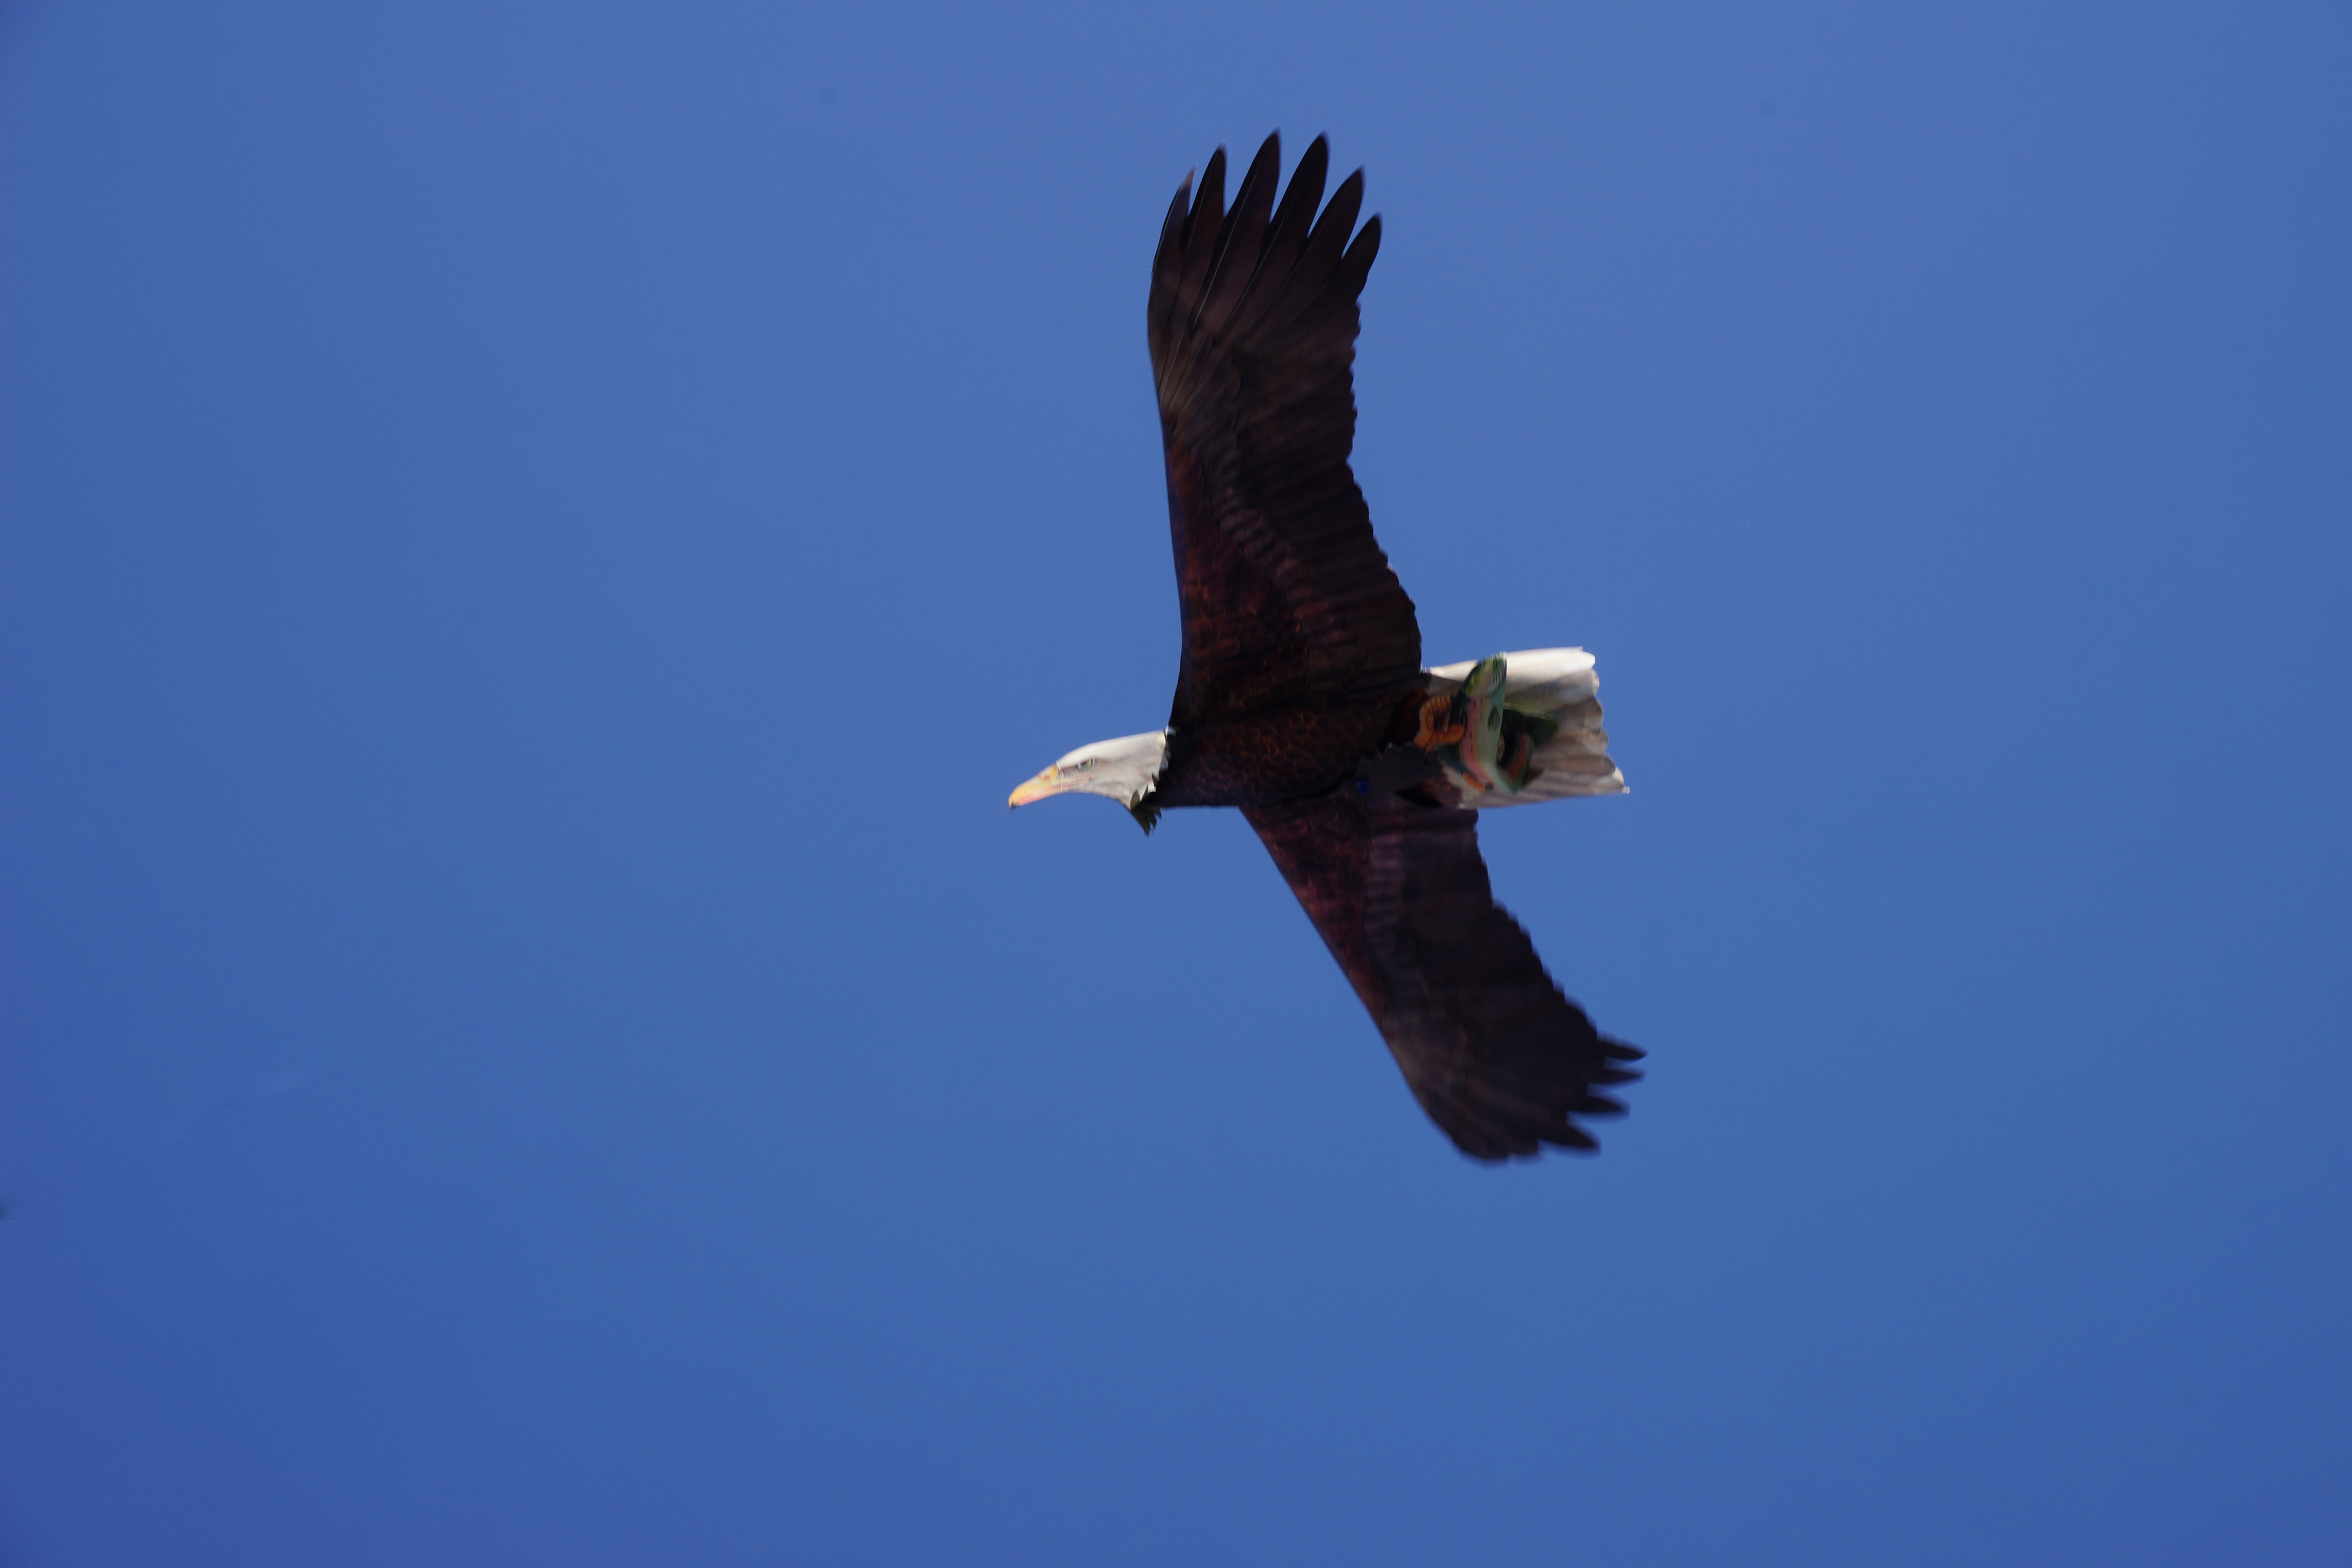
eagle, bird, animal, vertebrate, bird of prey, bald eagle, accipitriformes, beak, accipitridae, buzzard, kite, sky, wing, condor, tail, falconiformes, falcon, sea eagle, hawk, vulture, wildlife, feather, flight